Reading Company Grain Elevator

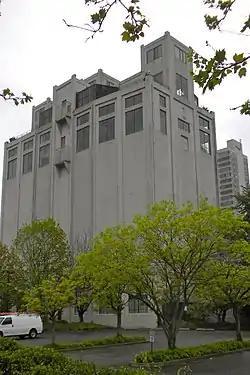
The Reading Company Grain Elevator

The Reading Company Grain Elevator was built as a grain elevator in 1925 by the Reading Railroad in Center City Philadelphia to replace an elevator that had operated on the same spot since the Civil War. The building was abandoned in the 1950s and refitted in the 1970, with the lower floor made into offices, the grain storage areas essentially untouched, and the upper levels made into penthouses.